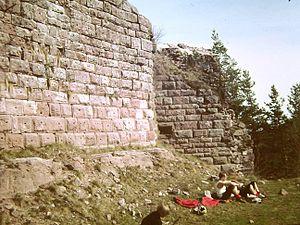
Château du Hohnack - les courtines
Cet article recense de manière non exhaustive les châteaux, maisons fortes, mottes castrales, situés dans le département français du Haut-Rhin. Il est fait état des inscriptions et classements au titre des monuments historiques.